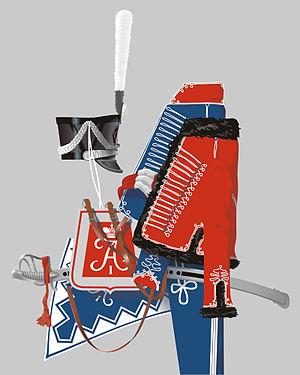
Dolman, pelisse, ceinture écharpe, culotte, shako (ici du modèle 1812), schabraque, sabretache et